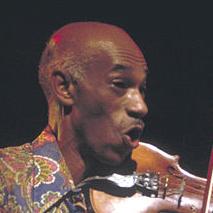
Age: 56